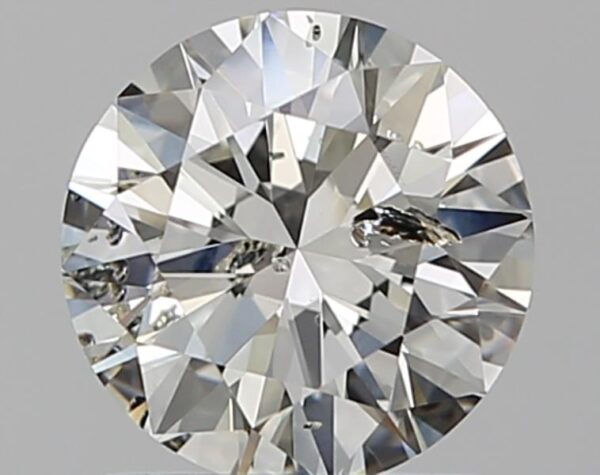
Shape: round
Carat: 1
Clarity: SI2
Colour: H
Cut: EX
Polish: VG
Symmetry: VG
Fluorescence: SL
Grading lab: HRD
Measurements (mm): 6.41 x 6.45 x 3.94